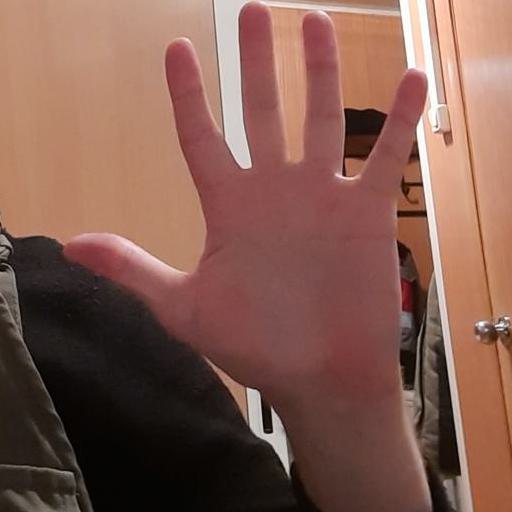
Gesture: palm